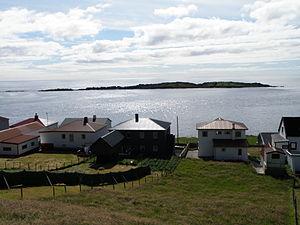
Sumbiarhólmur est un îlot des îles Féroé, situé juste à l'extérieur du village de Sumba, qui est le village le plus méridional dans l'île de Suðuroy. Avec 0,07 km², il s'agit du sixième îlot le plus étendu des îles Féroé. Les vagues de l'océan Atlantique Nord sont souvent violents à proximité de Sumbiarhólmur et plus au sud, autour de Flesjarnar. Des accidents de bateaux se sont déjà survenus dans la région.